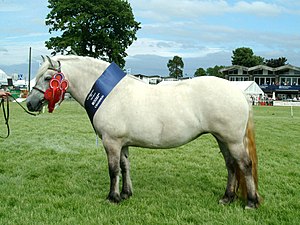
Pony
En Highland Pony, demonstrere pony karakteristika robust ben, tyk manke og hale, lille hoved og små samlede størrelse.
En pony er en lille hest som er under 148 cm høj, målt over manken. Der findes forskellige ponyracer, der opdeles i forskellige underkategorier.